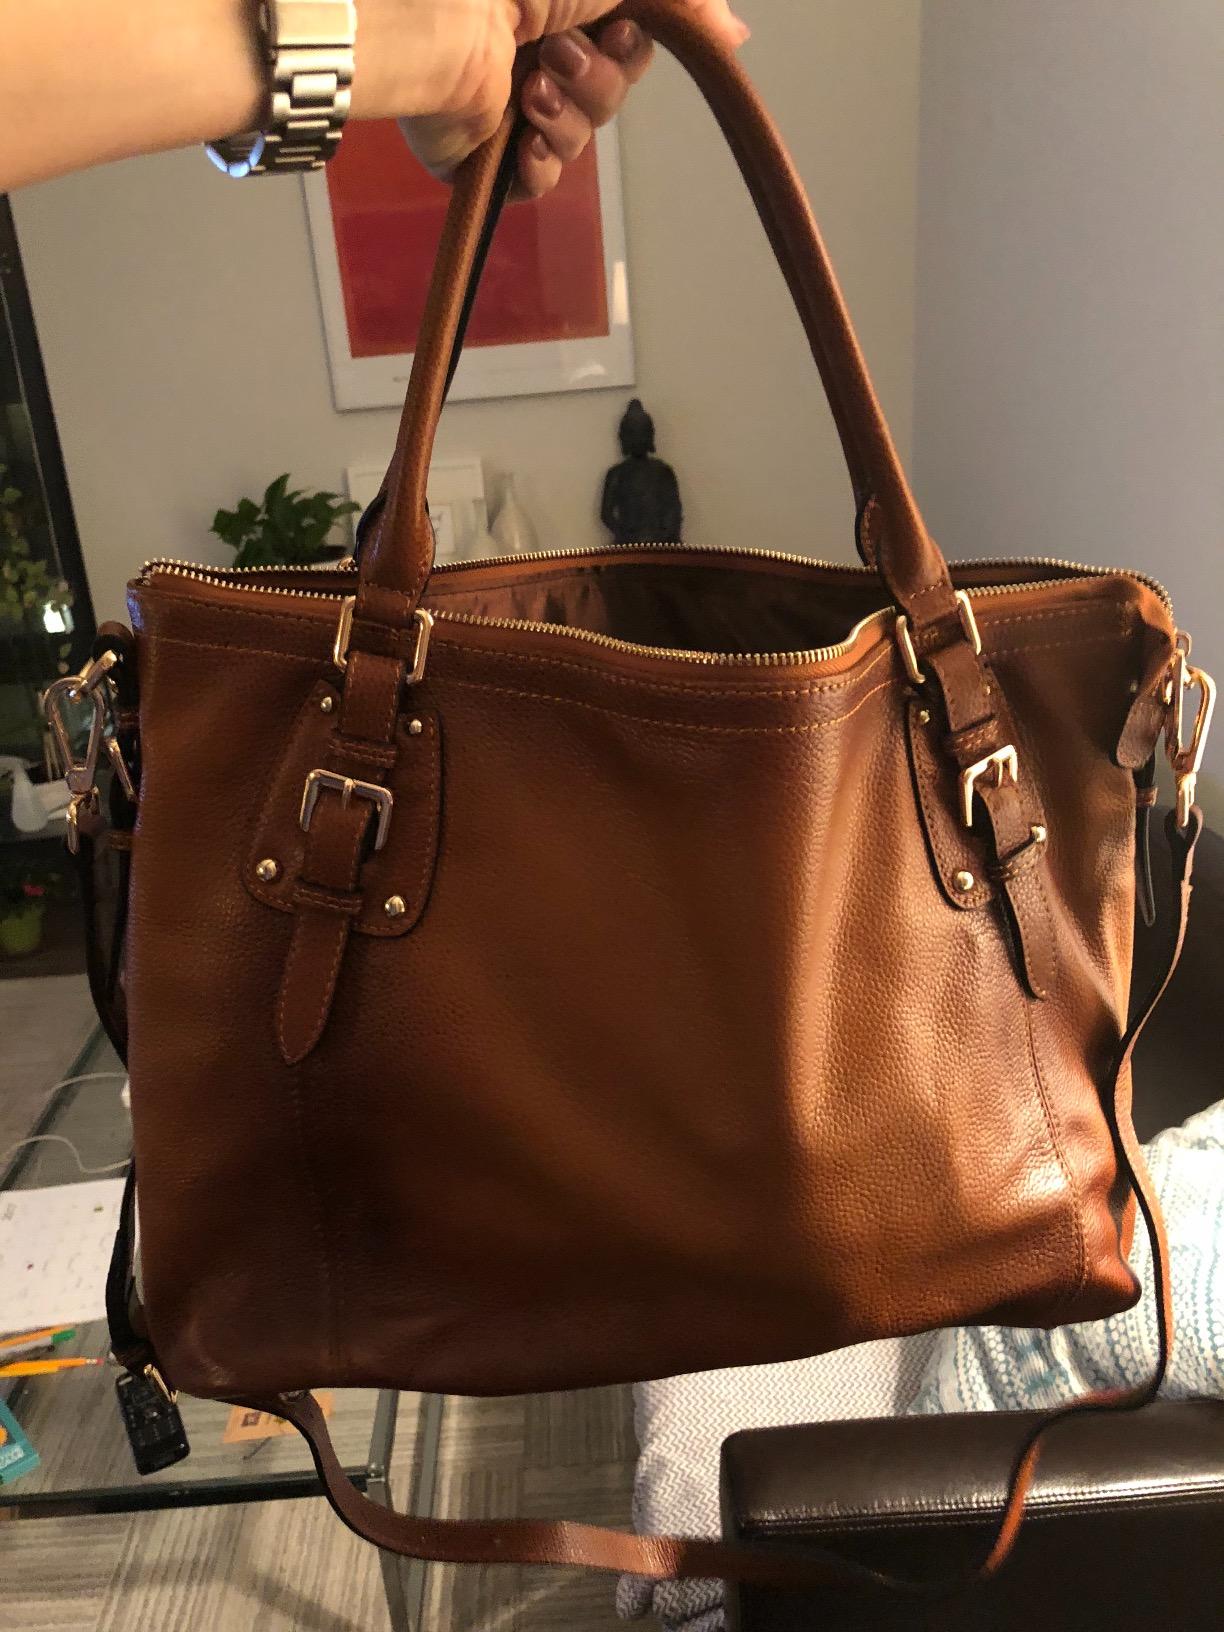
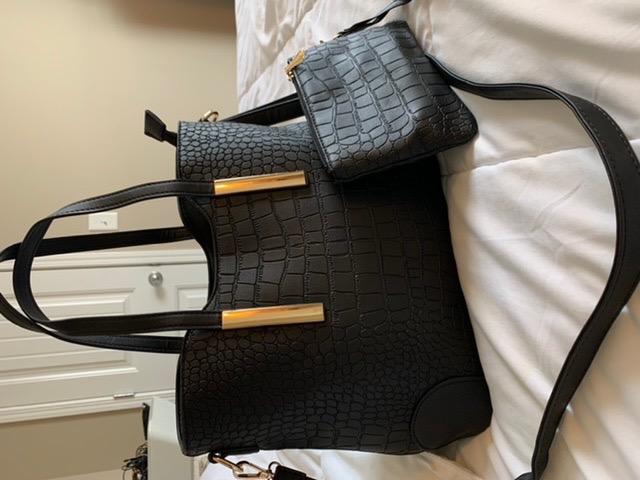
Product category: accessories_handbag
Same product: no